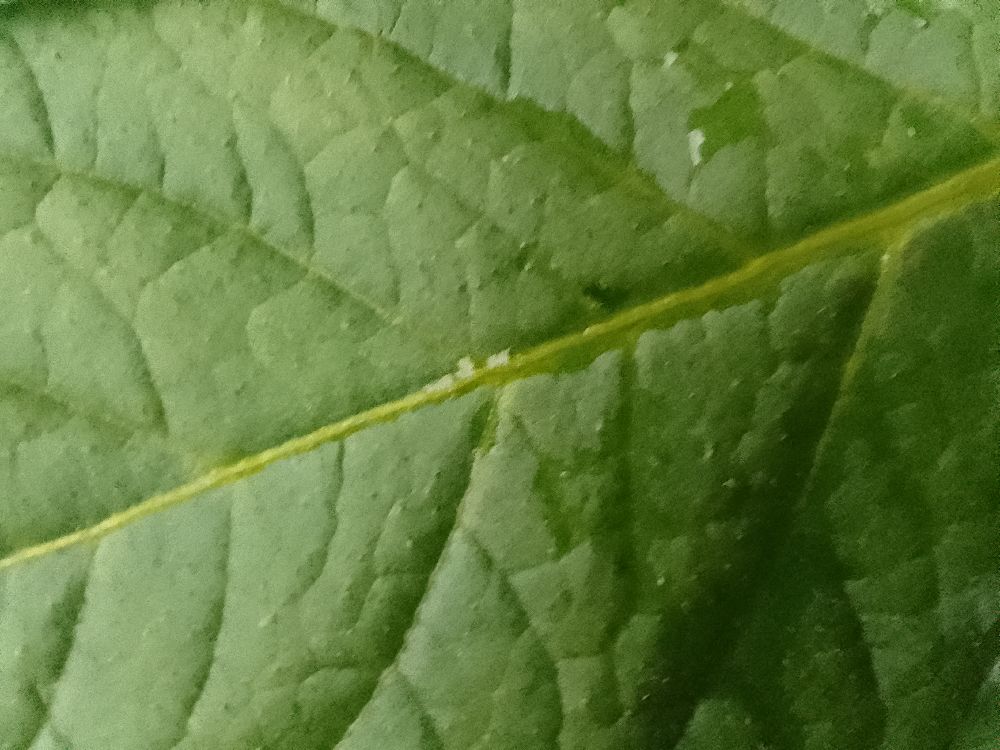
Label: Healthy